History of telecommunication

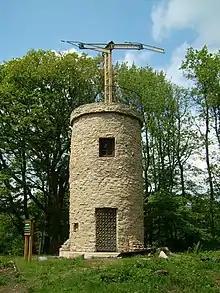
A replica of one of Claude Chappe's semaphore towers (optical telegraph) in Nalbach, Germany

The history of telecommunication began with the use of smoke signals and drums in Africa, Asia, and the Americas. In the 1790s, the first fixed semaphore systems emerged in Europe. However, it was not until the 1830s that electrical telecommunication systems started to appear. This article details the history of telecommunication and the individuals who helped make telecommunication systems what they are today. The history of telecommunication is an important part of the larger history of communication.